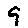
Label: 9